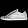
Label: Sneaker